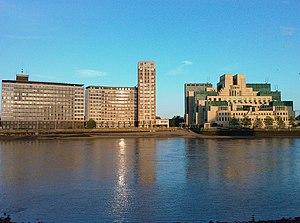
Albert Embankment est un remblai sur la rive sud de la Tamise dans le centre de Londres.